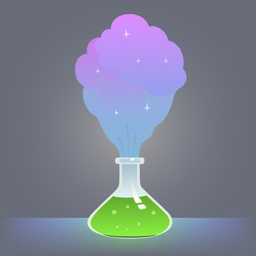
this is an illustration of chemical reaction